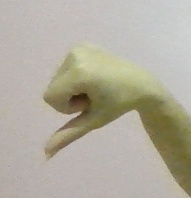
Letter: waw